Birkin Haward

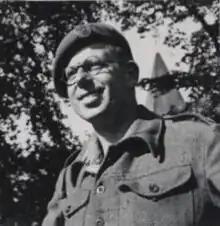
Birkin Haward

Birkin Haward (7 or 16 October 1912 – 9 February 2002) was a British Modernist architect, antiquarian, author and artist, described as "one of the foremost post-war regional architects" by Historic England. In his early architectural career, he worked at the practice of Erich Mendelsohn and Serge Chermayeff in London, where he collaborated on two important Modernist buildings, 64 Old Church Street, Chelsea, and the De La Warr Pavilion, Bexhill-on-Sea.